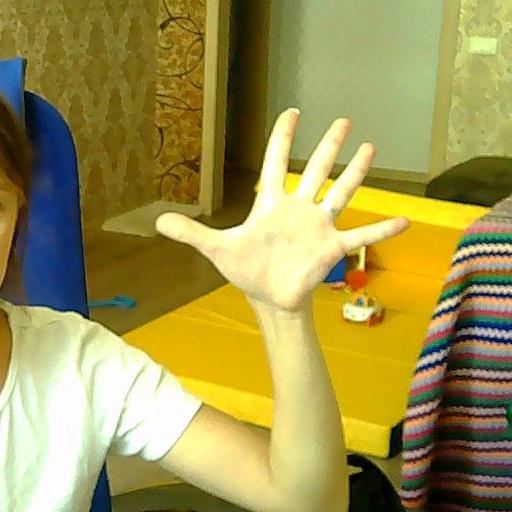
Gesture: palm